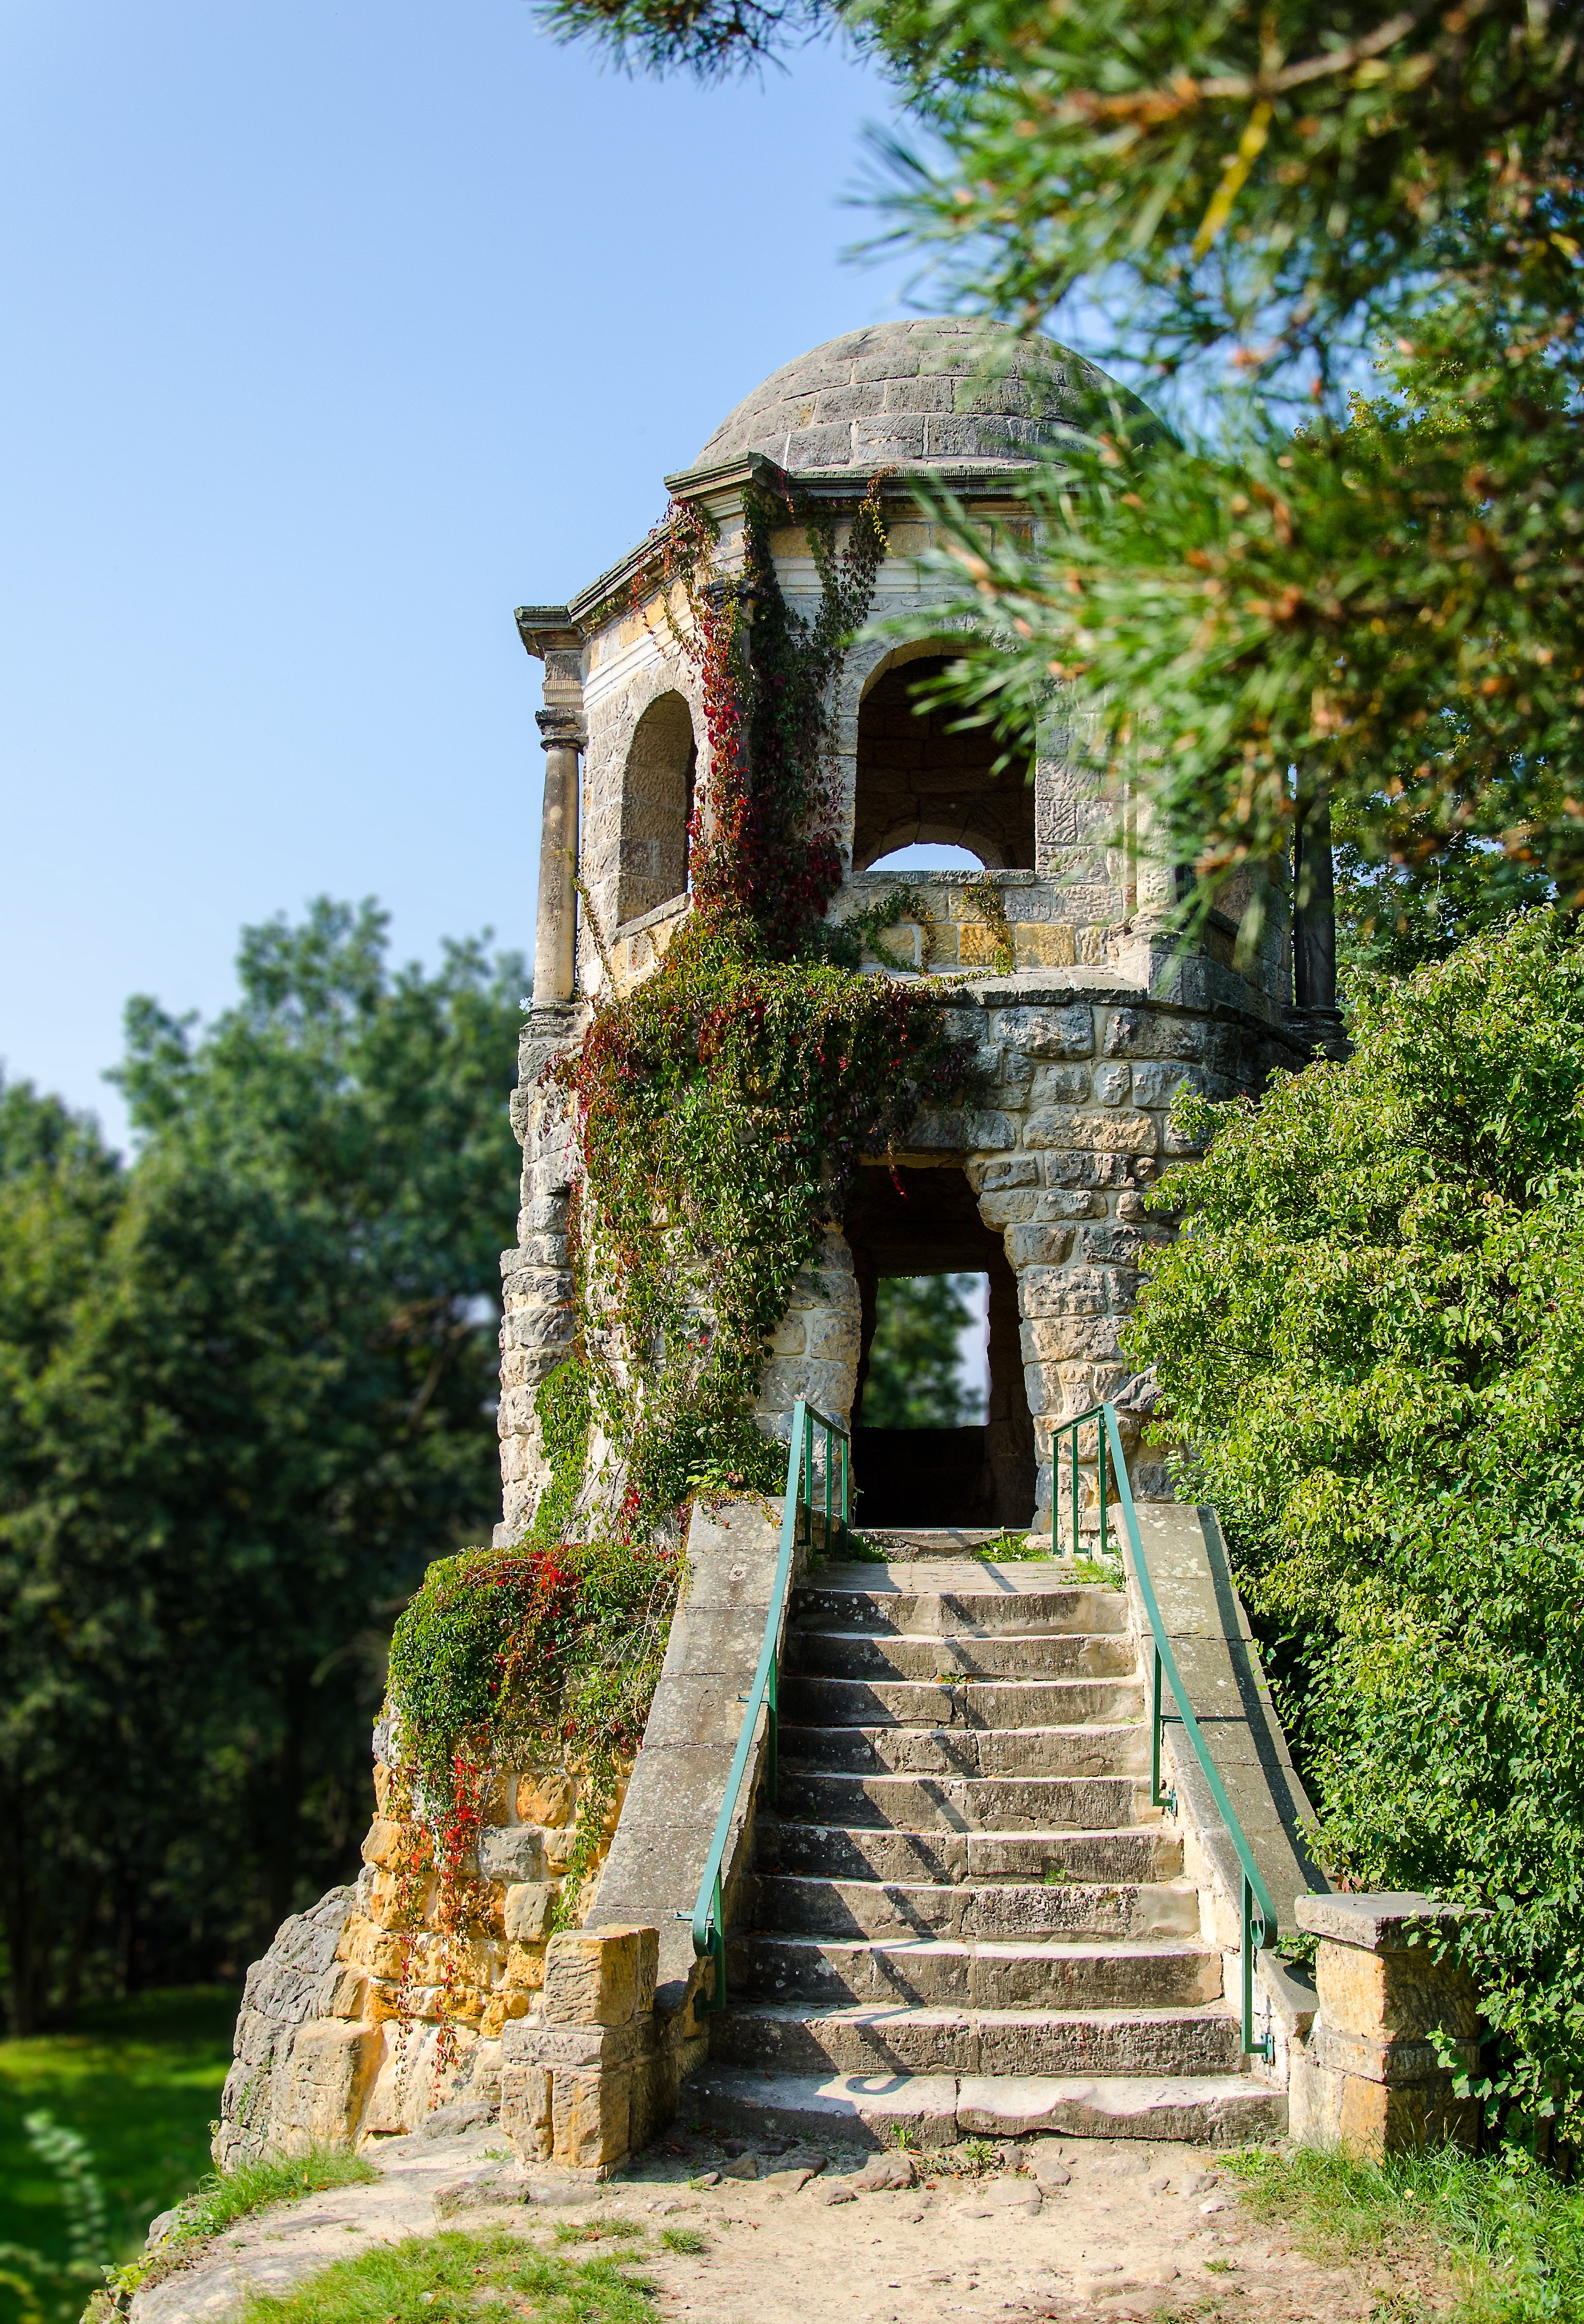
house, building, village, tower, cottage, romance, romantic, chapel, ruin, garden, tourism, place of worship, places of interest, ruins, monastery, shrine, estate, dreamy, rural area, archaeological site, ancient history, halberstadt